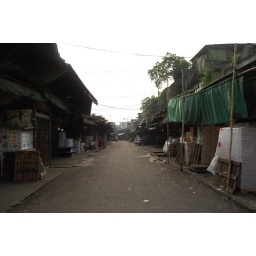
The fruit market in Yau Ma Tei after hours